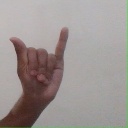
अक्षर: य